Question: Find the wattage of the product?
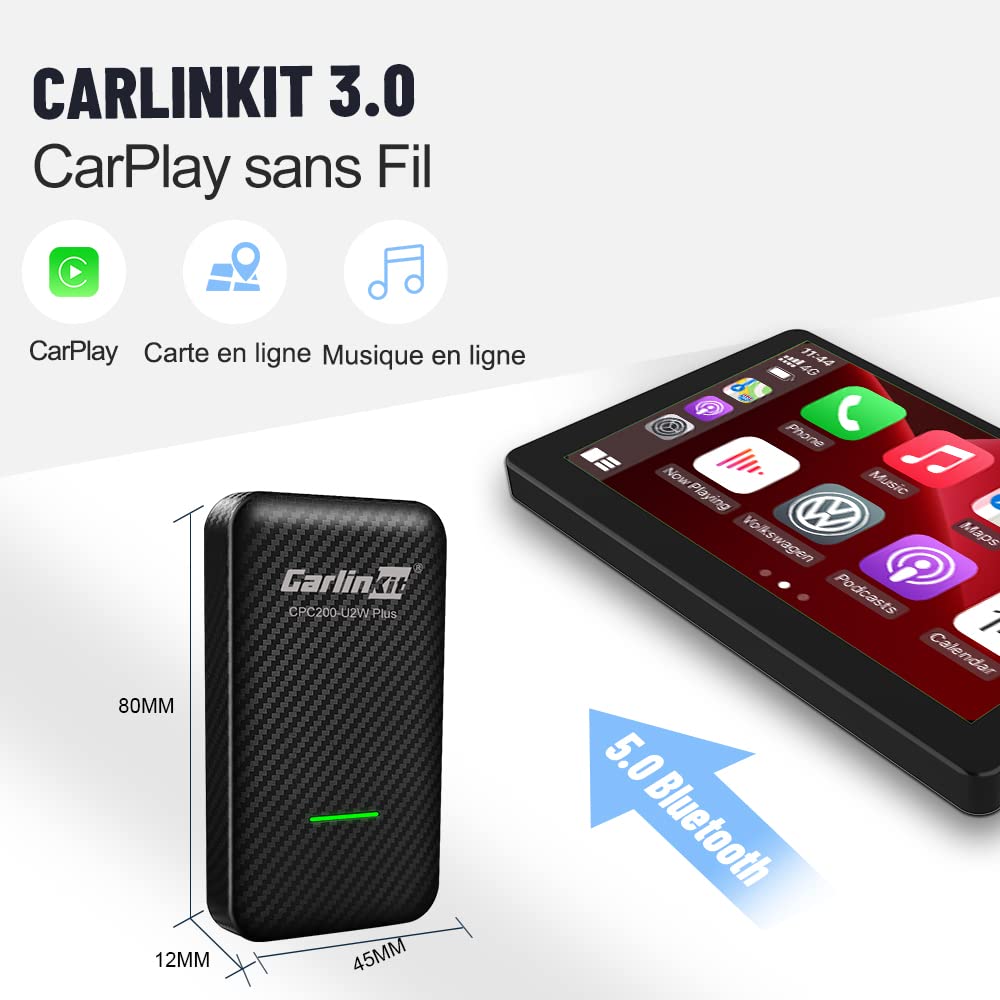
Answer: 2.0 watt